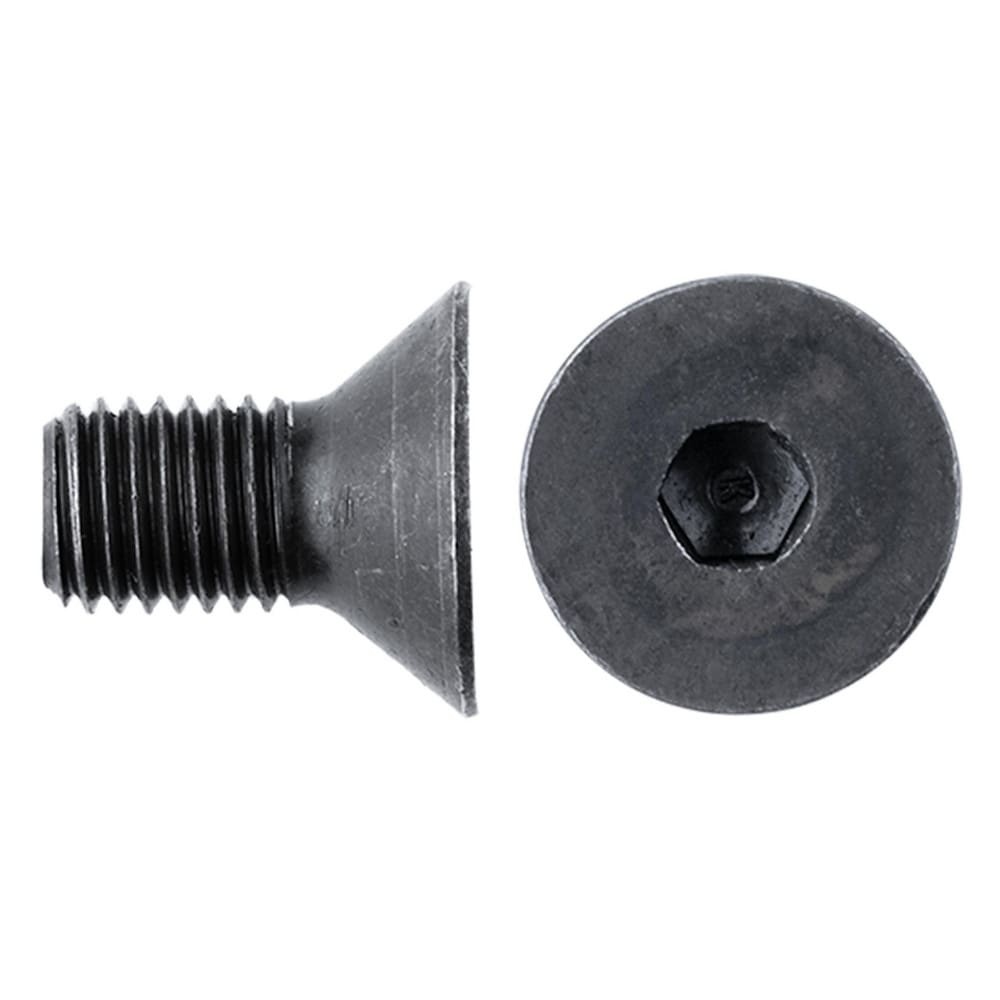
Modular Router Bit Accessories and Components; Type: Medium Screw; For Use With: Finishing Core Tools
Item #: 40364226 Brand: Corehog Model #: C48216 Product Specifications Type Medium Screw For Use With Finishing Core Tools Overall Length 0.5000 UNSPSC Code 27112821
Brand: Corehog
Category: Hardware > Tool Accessories > Router Accessories > Router Bits